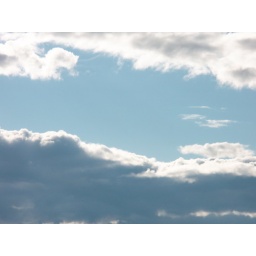
Some people believe in black holes, but I believe in blue holes! :)